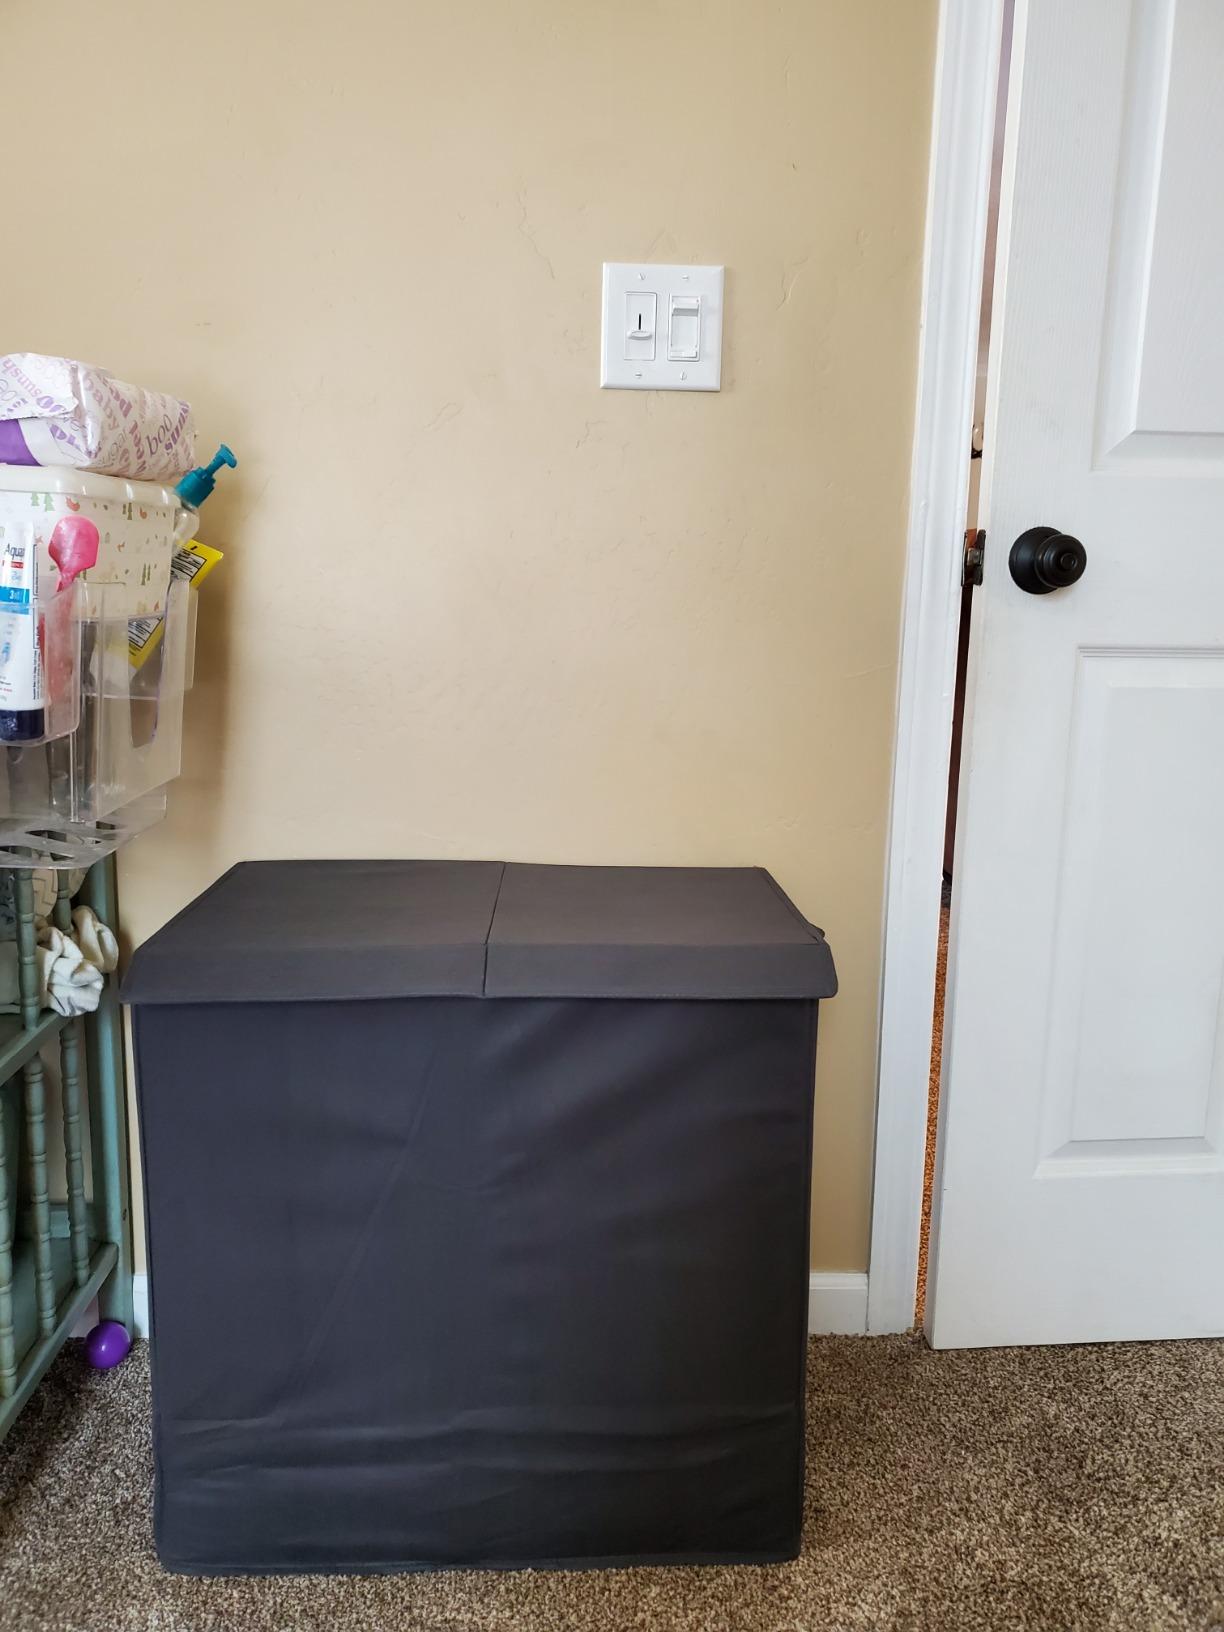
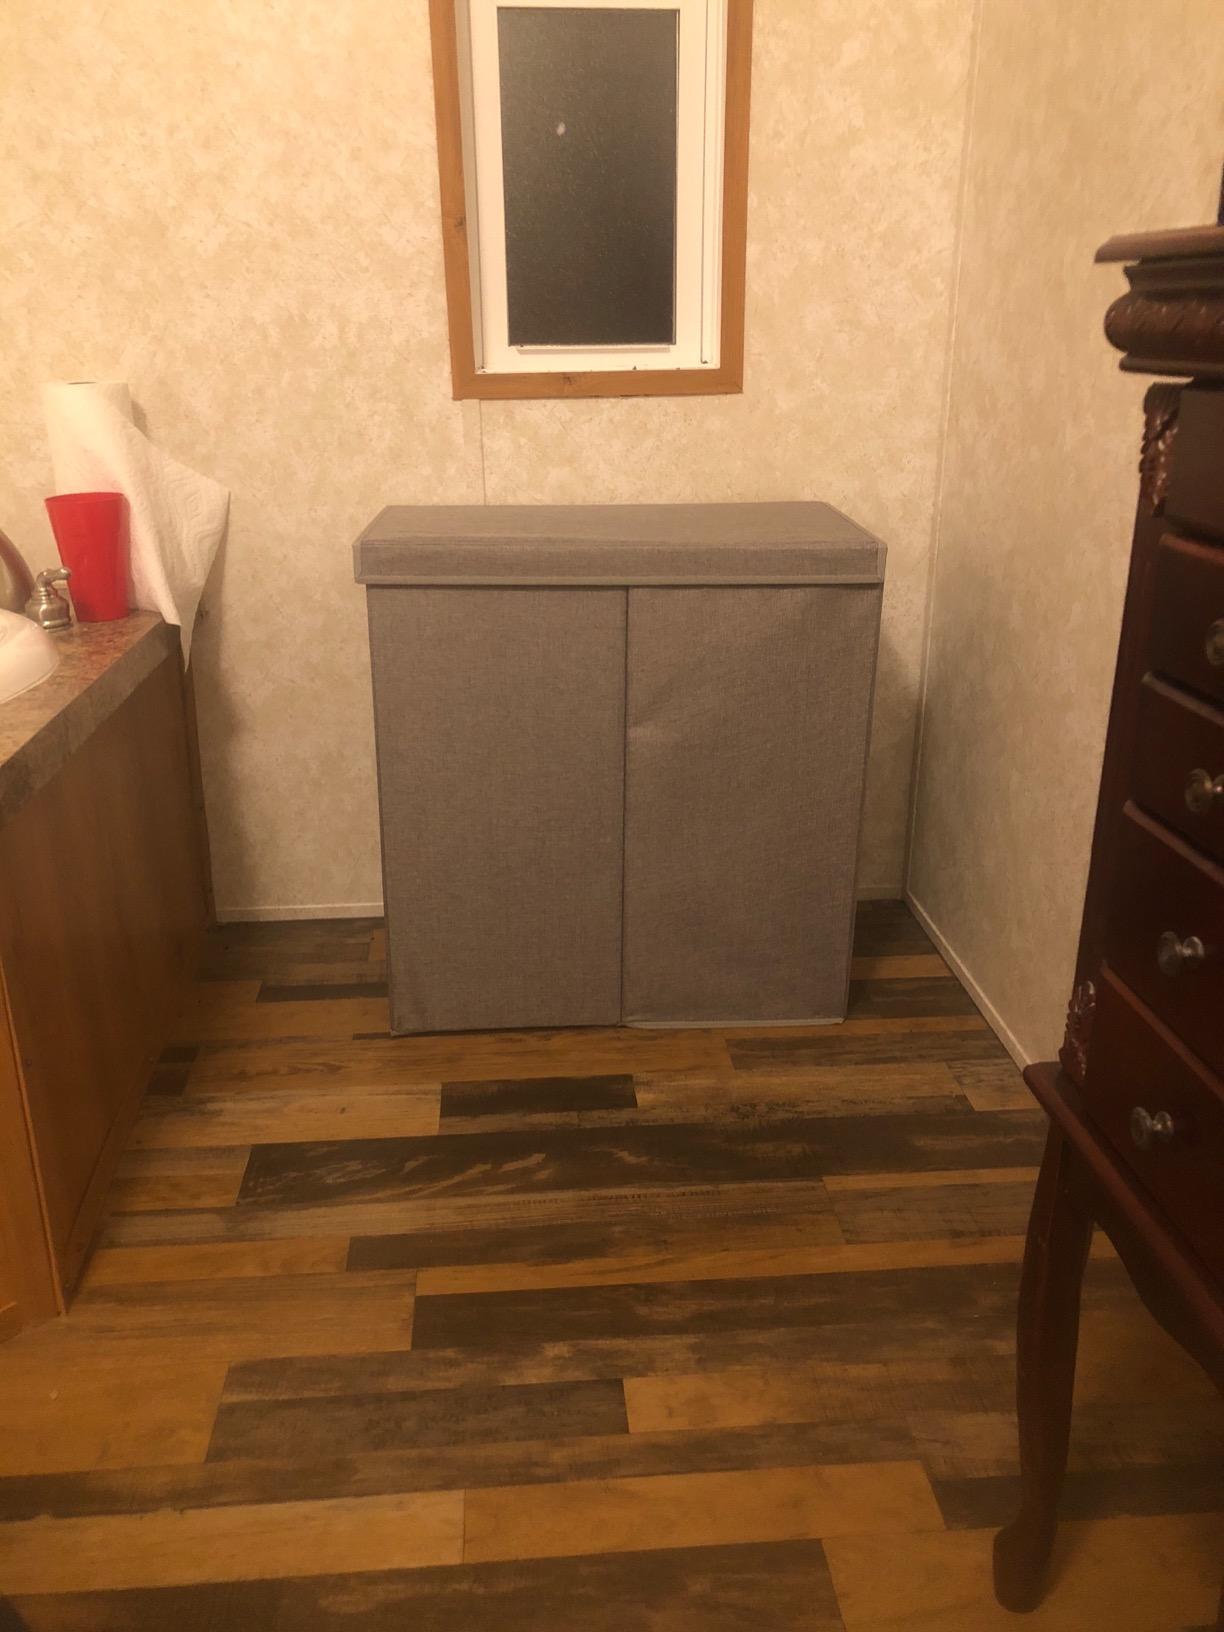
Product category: items_hamper
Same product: yes